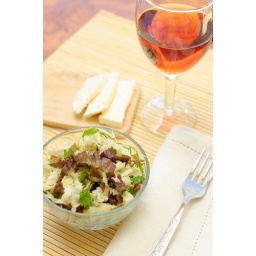
Fresh green salad in a transparent bowl on the kitchen table